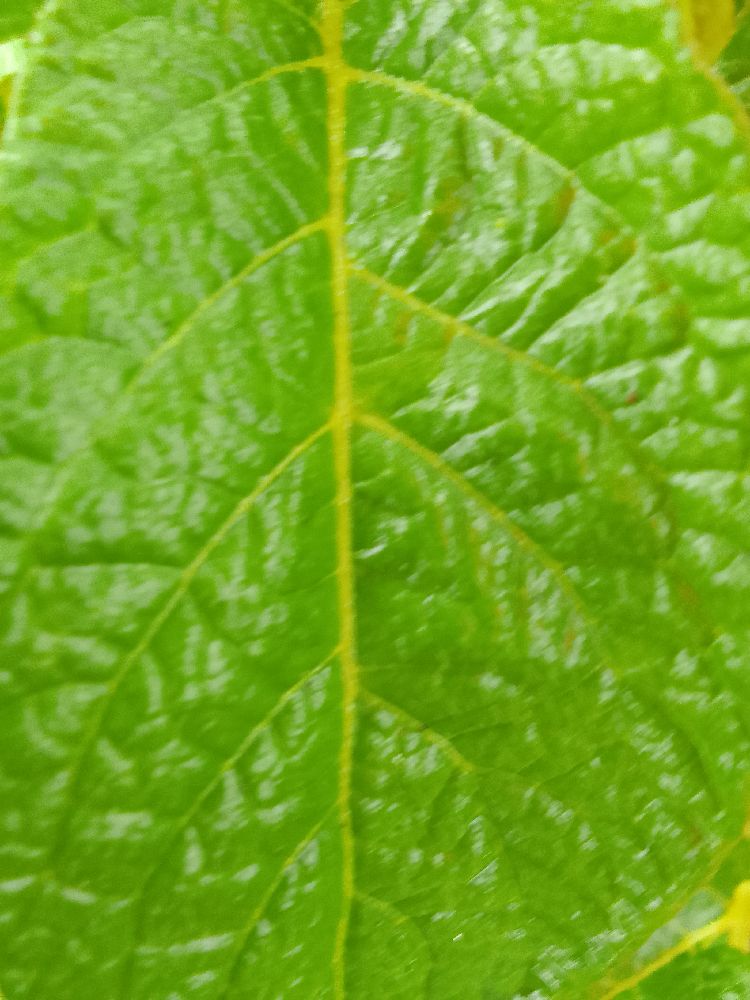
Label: Healthy